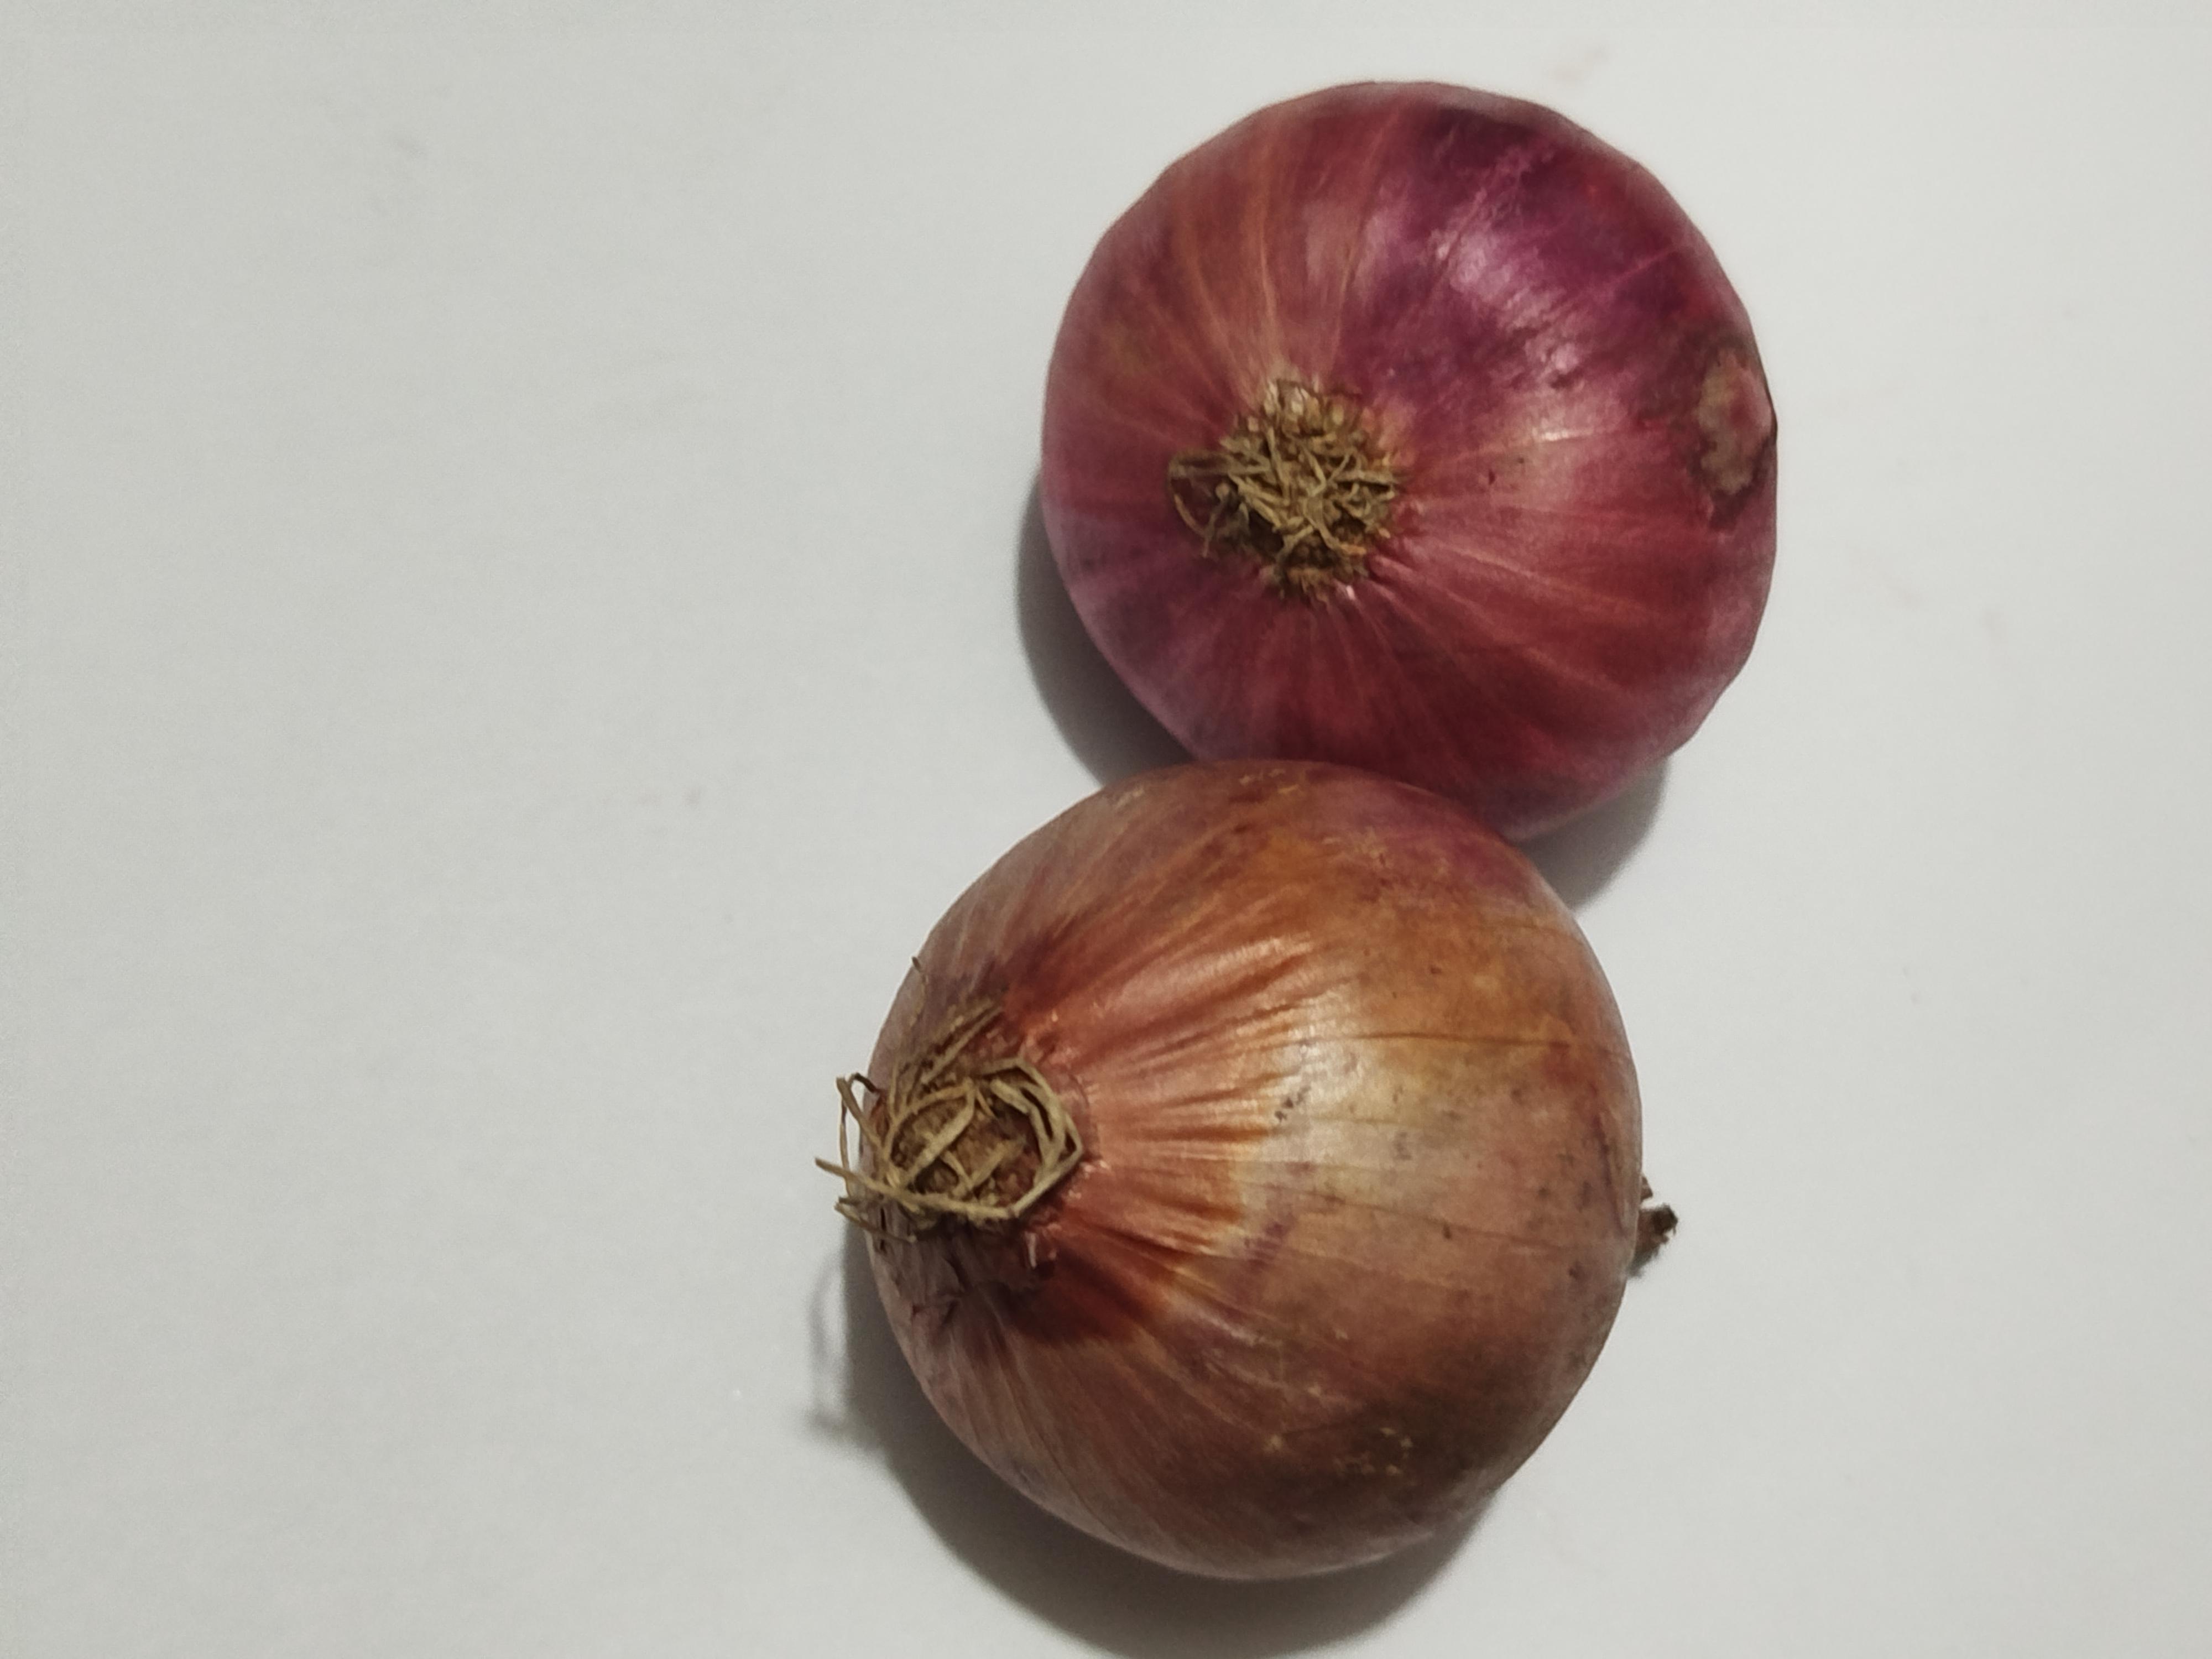
Label: Onion